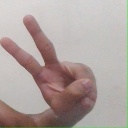
अक्षर: ऐ